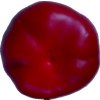
Label: red_pepper